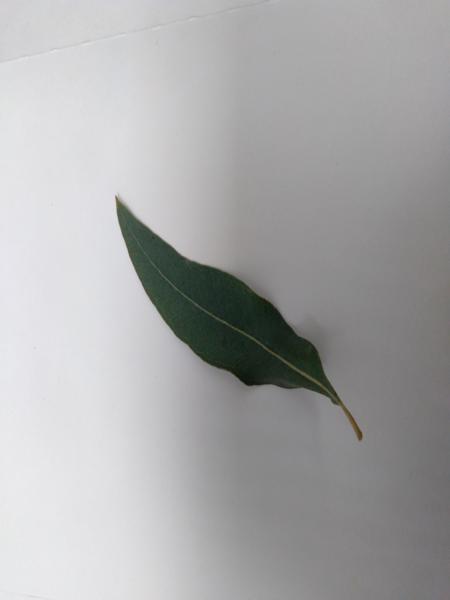
Plant: Eucalyptus